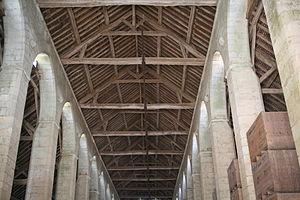
Charpente de la grange de Vaulerent, Villeron, Val-d'Oise. Pilier datant de l'origine de la grange, vers 1220-1230, charpente reconstruite dans la seconde moitié du XVe siècle.
La grange de Vaulerent ou Vaulerand est une ancienne grange cistercienne située à Villeron, dans la plaine de France à l'est du Val-d'Oise.
Villeron est une commune du Val-d'Oise située en Plaine de France, à proximité de l'aéroport Roissy-Charles-de-Gaulle et à environ 30 km au nord-est de Paris.